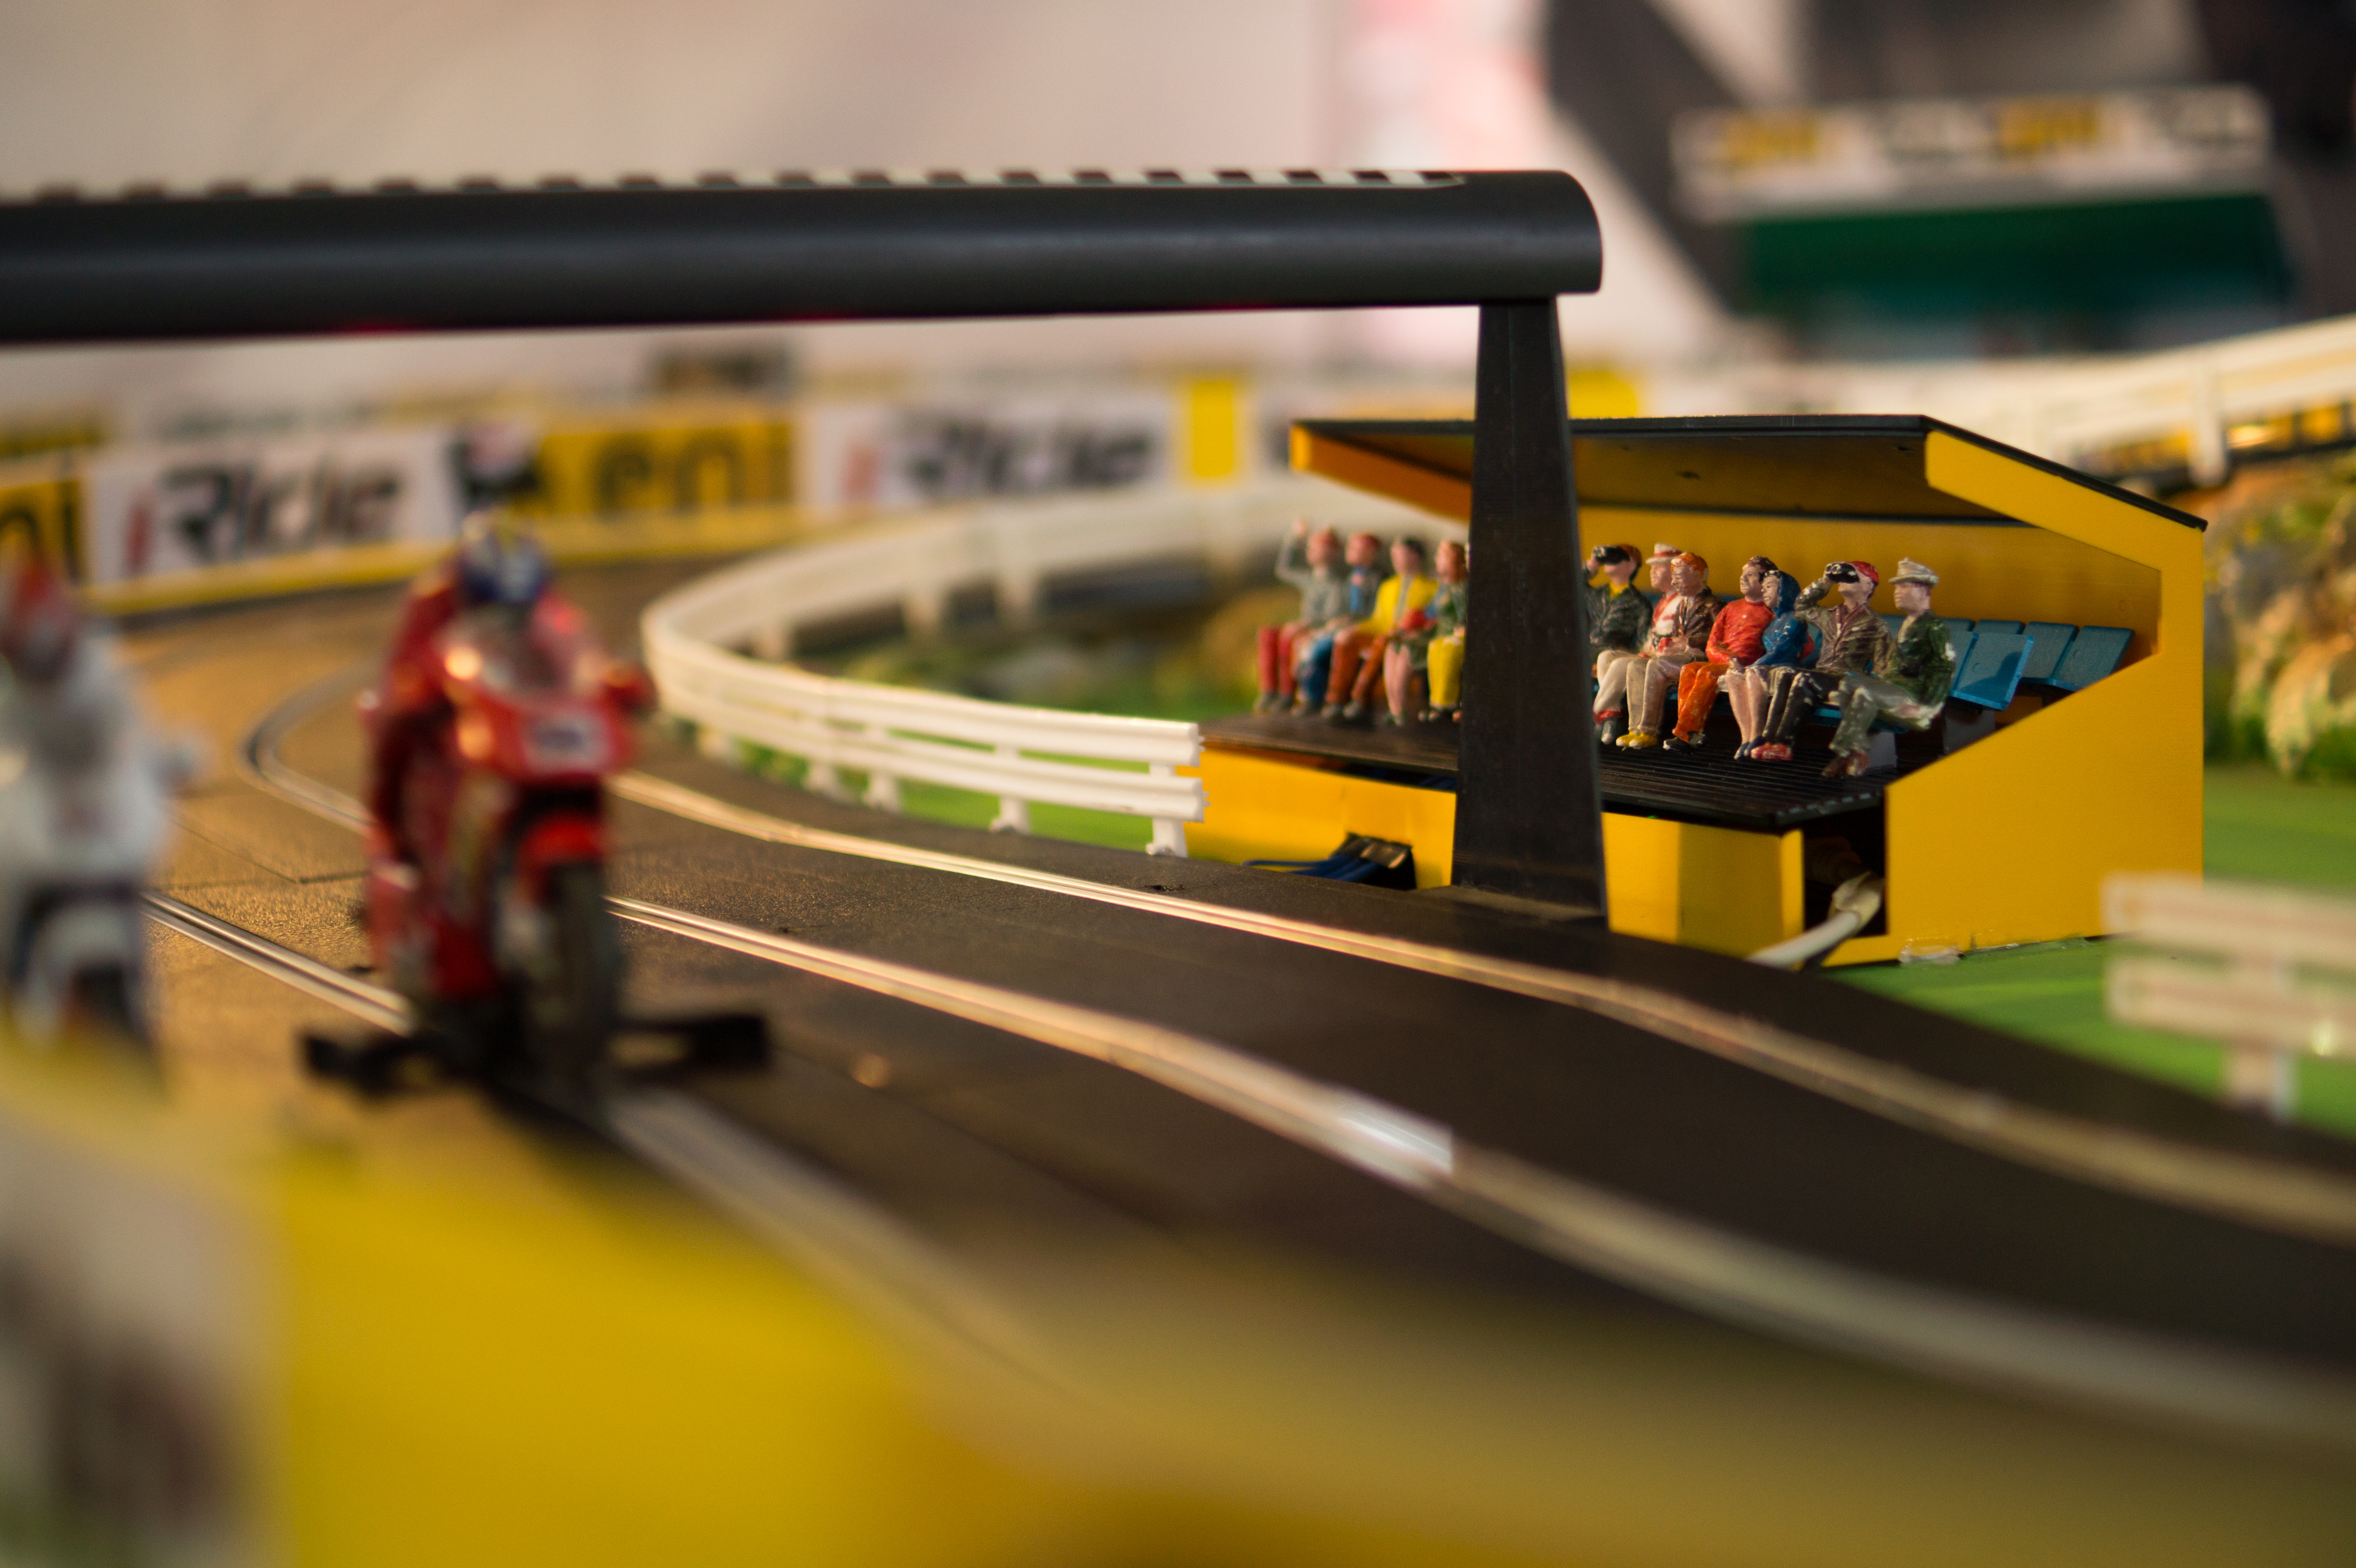
vehicle, yellow, closeup, toy, miniature, race, fun, racing, motor, toys, race track, motor racing